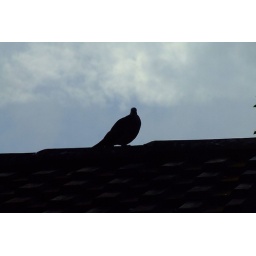
bird on roof in silhouette